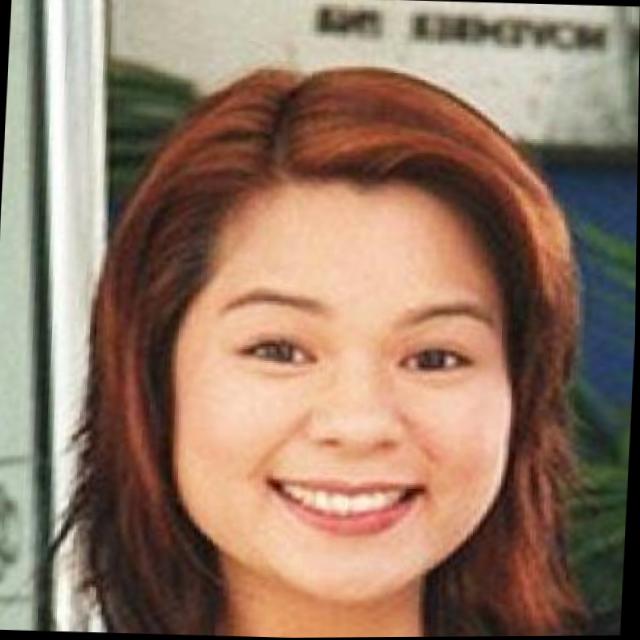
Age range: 21-44